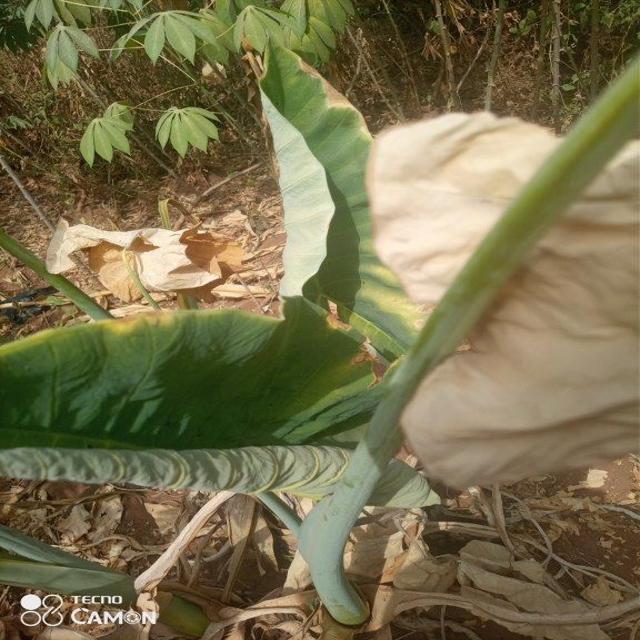
Label: Mid_Blight